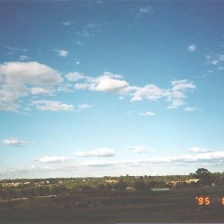
Cloud type: Stratocumulus